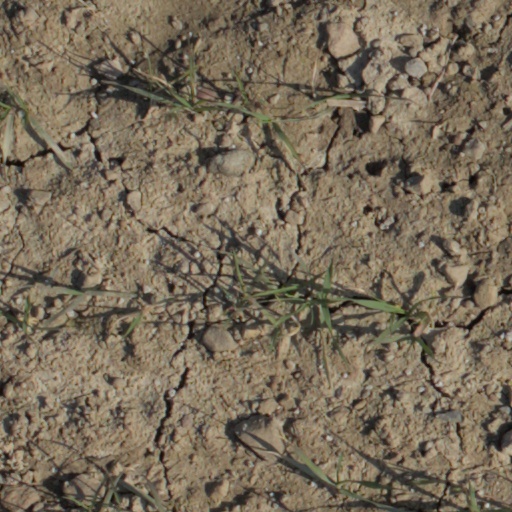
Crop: wheat